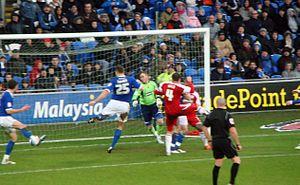
Ben Howard Turner est un joueur de football anglais. Il joue au poste de défenseur.